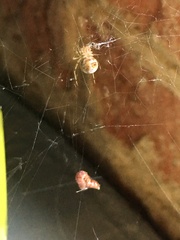
Species: Parasteatoda_tepidariorum